Femicide

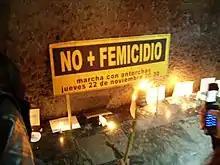
A candle memorial to women killed by femicide (femicidio), Chile, 2007.

A gender-based discriminatory notion of honor is sometimes the cause of serious cases of health deterioration or mutilation among women in Turkey. According to the "Report on Custom and Honor Killings" by the country's General Directorate of Security, 1,028 custom and honor killings were committed between the years of 2003 and 2007. It is important, however, that according to the World Data Bank, femicide rates in Turkey were 0.9 women murdered due to violence against women per 100k women. Which ranks it about the same femicide rate as Istanbul-convention ratifiers such as Germany & Austria, but still significantly higher than most of the other ratifiers. Since 2019, Turkeys femicide rate have seen a significant drop of 44.9%.